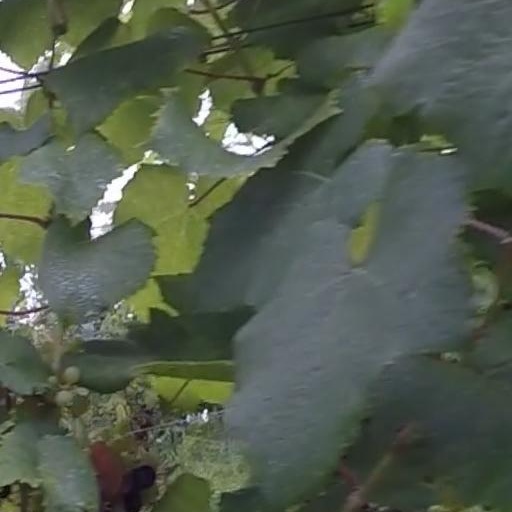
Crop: grape